Higgins Building

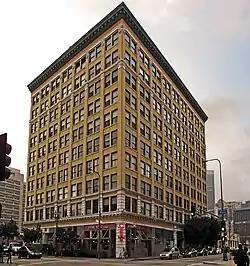

The Higgins Building is a proto-Modernist concrete framed building rendered in the Beaux-Arts style located in downtown Los Angeles, California. Completed in 1910 by owner Thomas Higgins, an Irish American, the 10-story building was originally used for office space. The Engineers and Architects were Albert C. Martin, Sr. and A.L. Haley. It has been designated as a historical monument by the City as Historic-Cultural Monument #873, and was listed on the National Register of Historic Places in 2023.